Jão

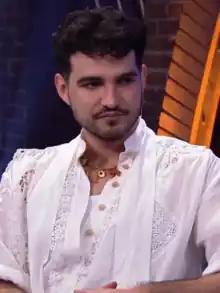
Jão in 2022

João Vitor Romania Balbino (born 3 November 1994), known professionally as Jão, is a Brazilian singer-songwriter.